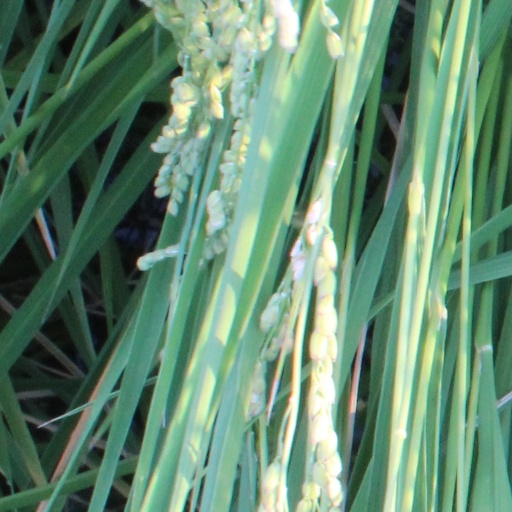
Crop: rice